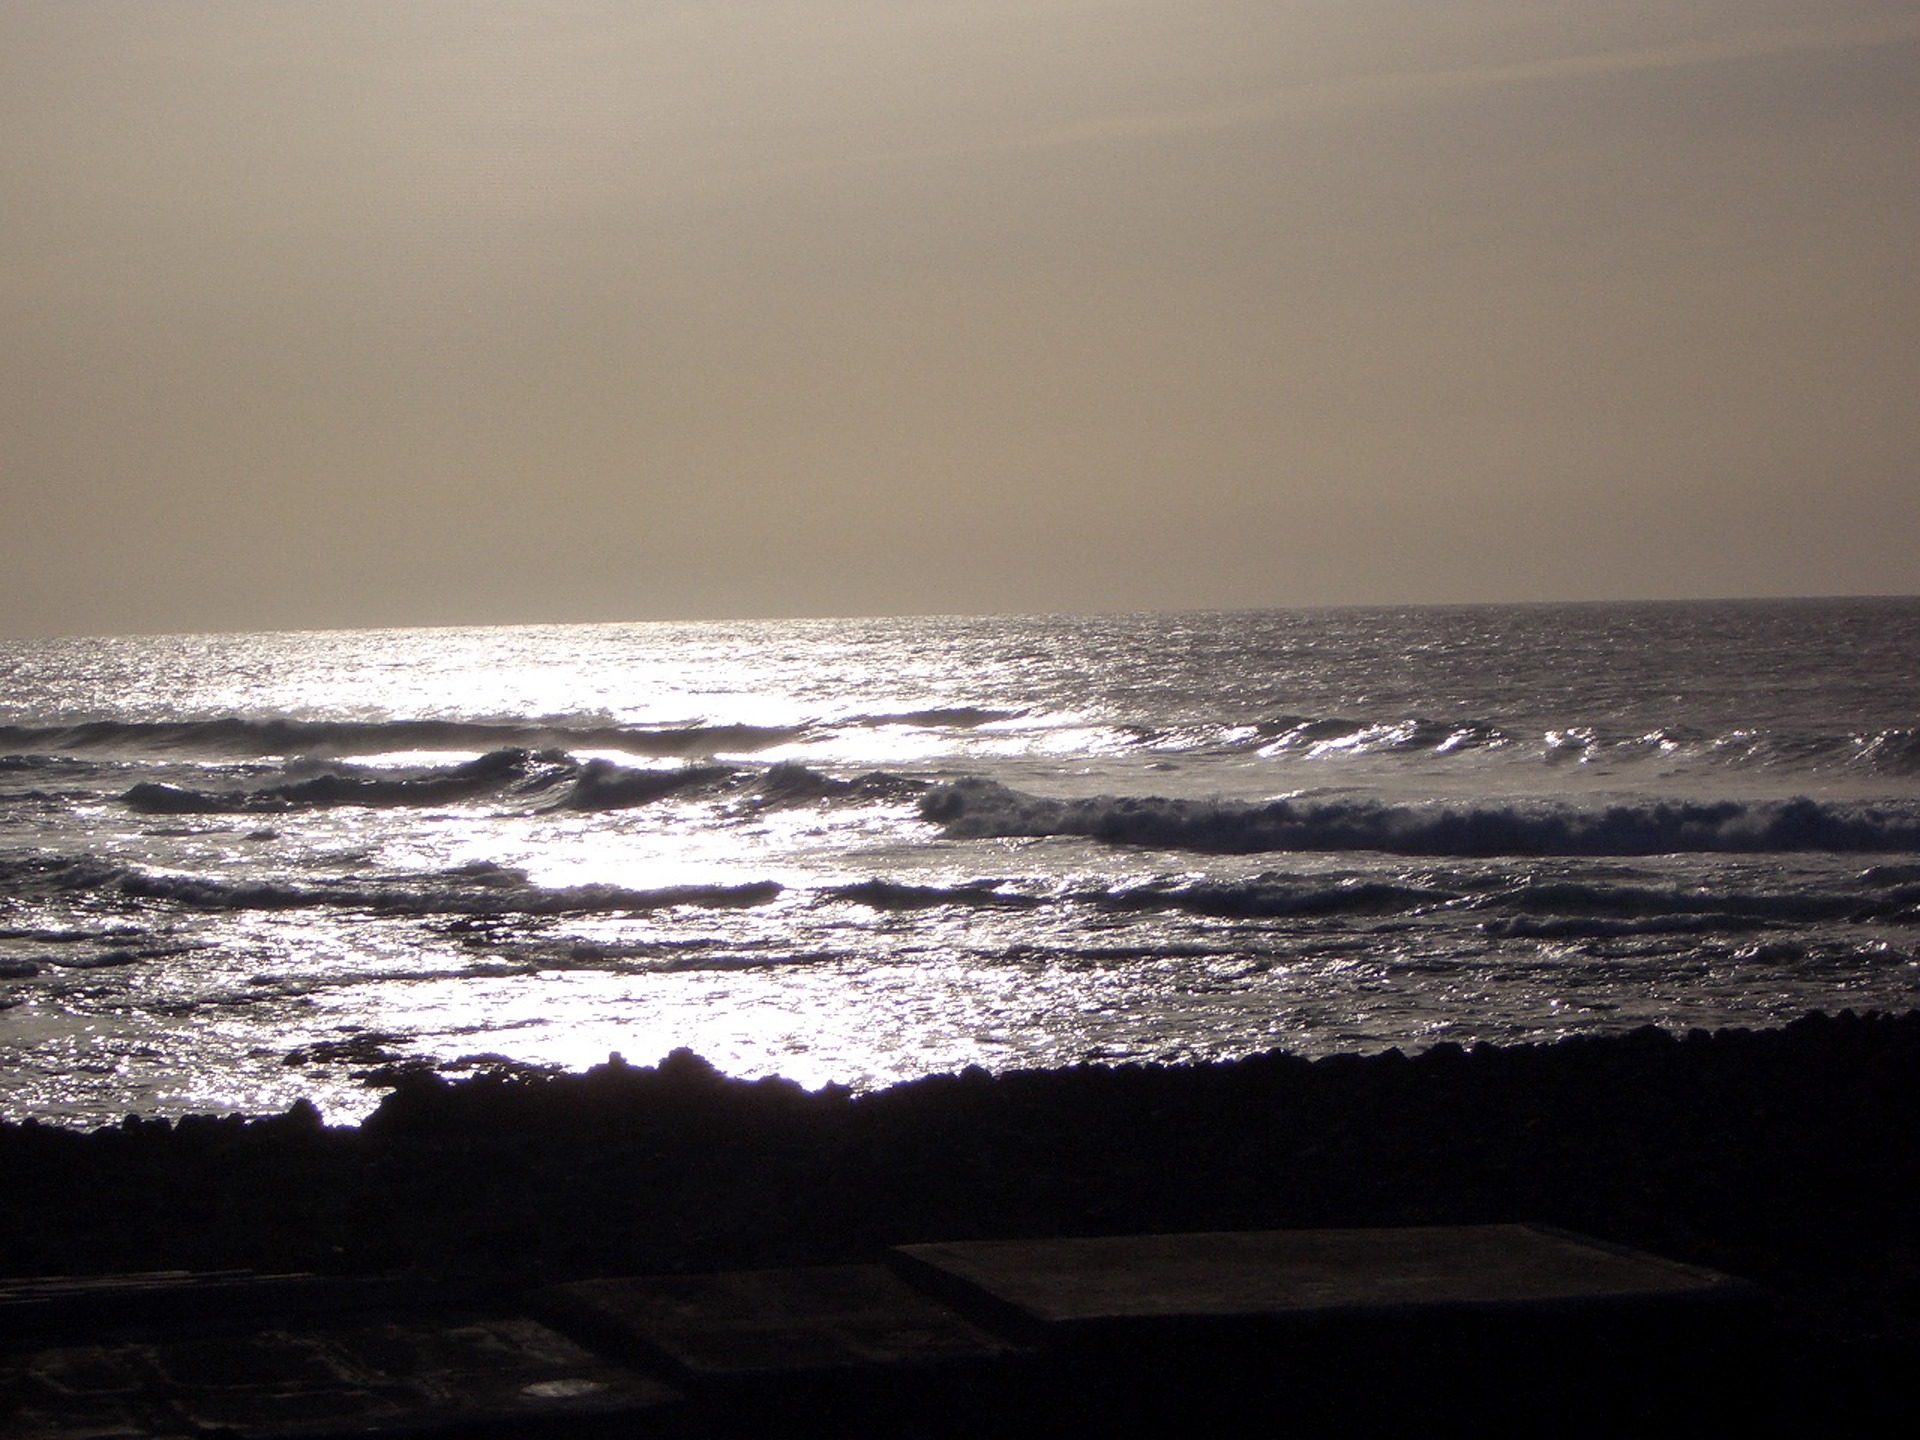
beach, sea, coast, water, sand, rock, ocean, horizon, cloud, sunrise, sunset, sunlight, morning, shore, wave, dawn, dusk, body of water, lanzarote, atmospheric phenomenon, wind wave